Ghoul School

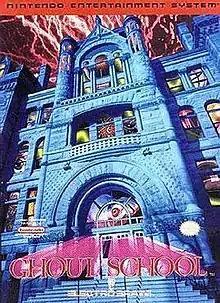
North American cover art

Ghoul School is an action-adventure video game released for the Nintendo Entertainment System in 1992 by Imagineering. This game takes place in a high school which has been overrun by ghosts/demons.